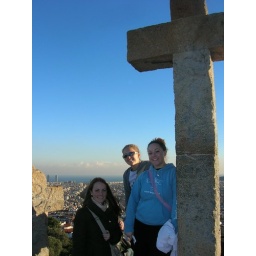
The girls posing on a hill looking over Barcelona.